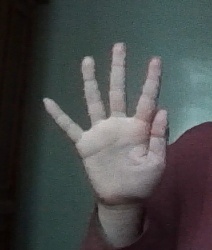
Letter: sheen